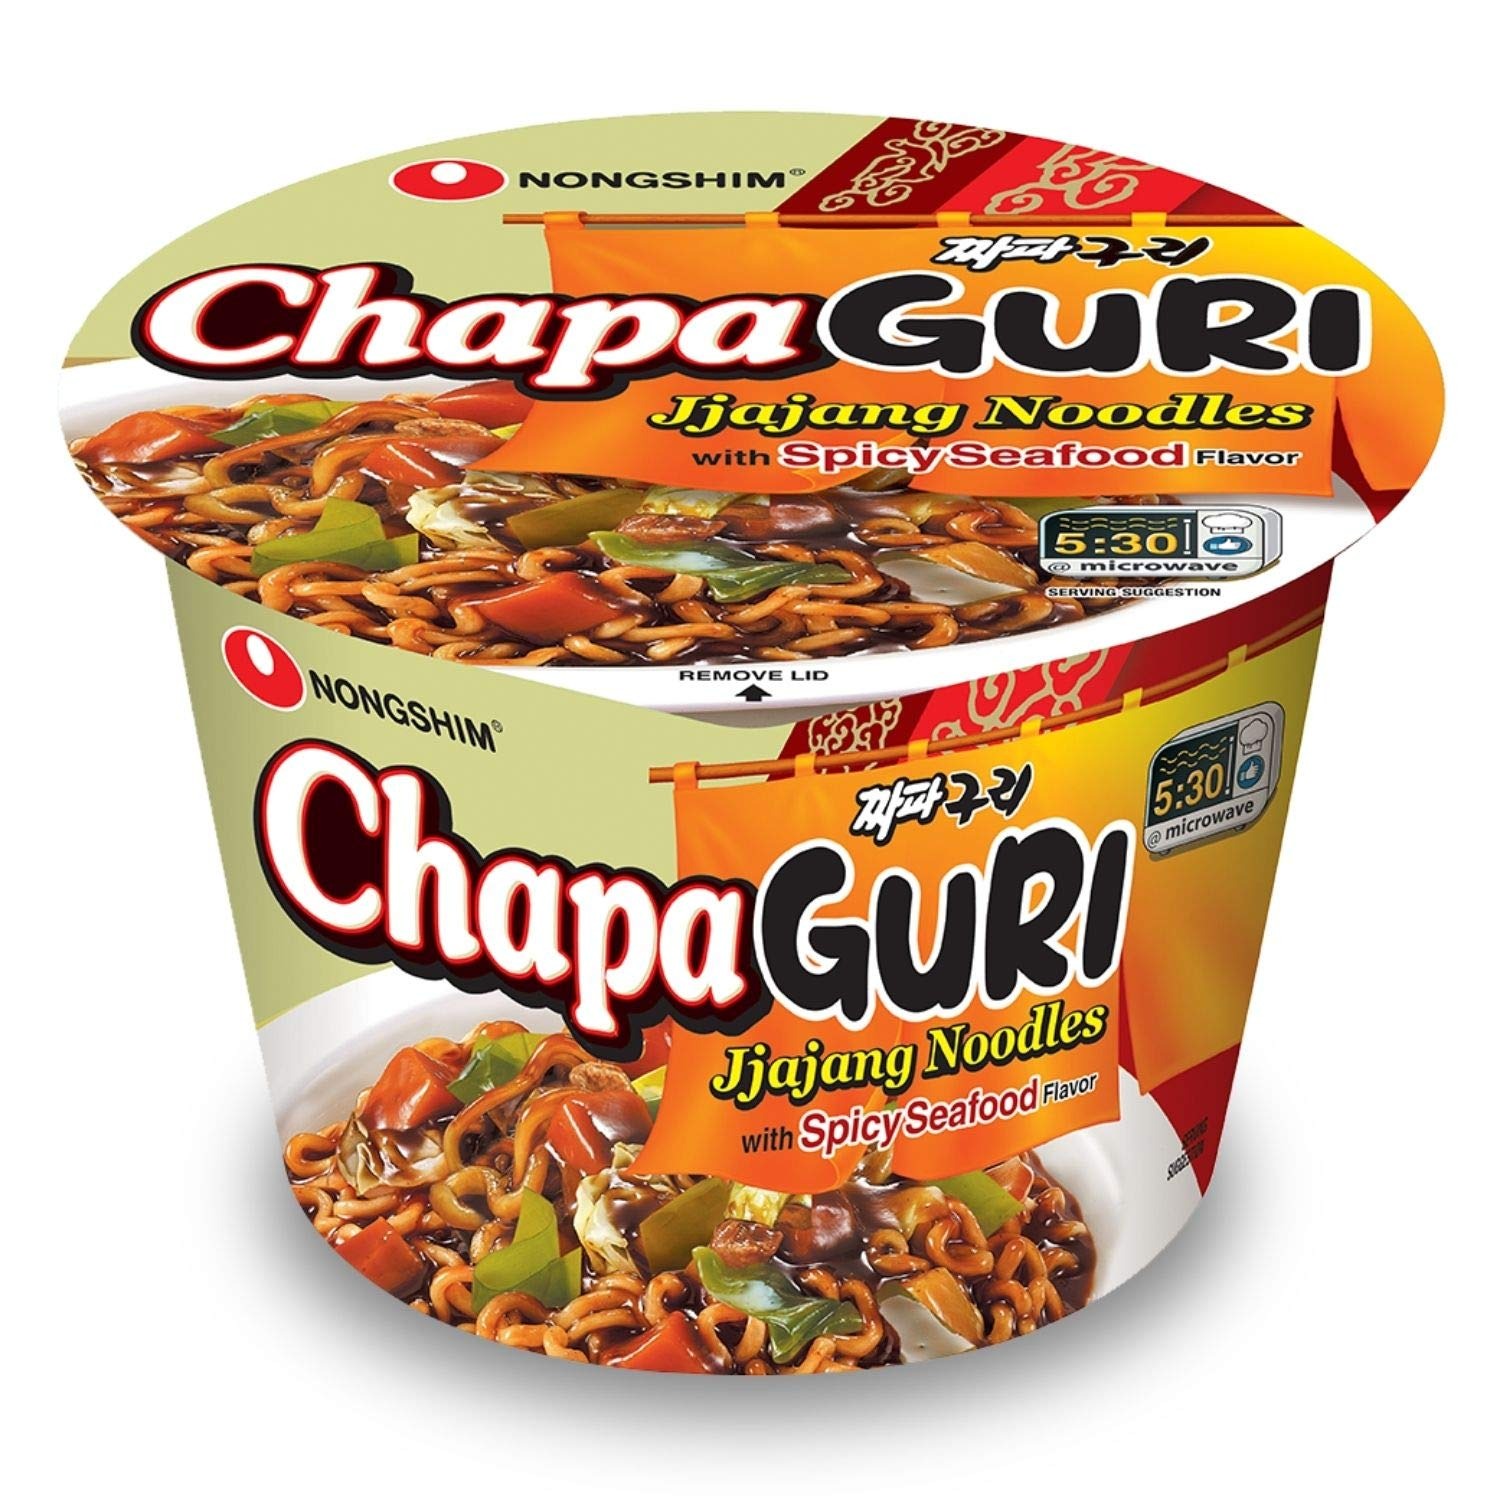
Item Name: Nongshim Chapaguri Spicy Rom Don Jjajang Cup of Noodles Korean Food with Neoguri Seafood Flavoring, 6 Microwavable Instant Korean Ramen Bowls, 4.02 Oz, Pack of 6
Bullet Point 1: SPICY KOREAN NOODLES popularized in the movie Parasite combine the delicate taste of Chapagetti and the zesty seafood flavor of Neoguri. Nongshim Ramen comes in microwavable heat-and-serve bowls
Bullet Point 2: INSTANT RAMEN NOODLES come in 4.02-ounce bowls. Simply add water and included seasoning packets to our spicy ramen noodle bowls, heat and enjoy delicious ramen in just 5.5 minutes
Bullet Point 3: READY-TO-EAT MEALS include satisfying chewy, spicy noodles and our rich signature Chajang sauce. Nonghim Bowl Noodle Ramen is a must-have addition to your Korean snacks and college dorm essentials
Bullet Point 4: 0g TRANS FAT per serving make these healthy ramen noodles a guilt-free alternative to other prepared meals. Warm-up with a big bowl of Korean spicy noodles at lunch, after work or between classes
Bullet Point 5: Our bowls are microwave-safe and BPA-free. Satisfy your longing for Asian food with Korean ramen noodles at home or on-the-go. Then toss the bowl into the recycle bin for easy clean-up
Value: 24.12
Unit: Ounce

Price: 4.72